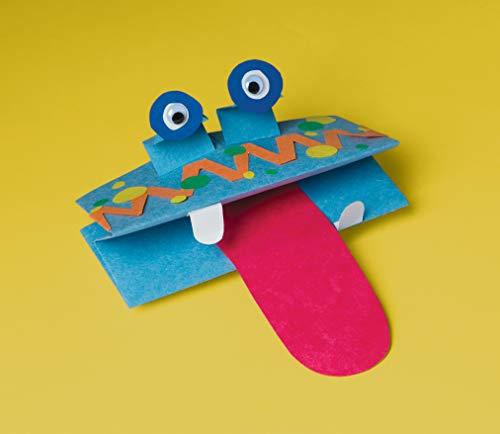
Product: SunWorks Construction Paper, Magenta, 12" x 18", 100 Sheets
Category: Arts, Crafts & Sewing | Crafting | Paper & Paper Crafts | Paper | Construction Paper
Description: SunWorks Construction Paper by Pacon, the 1 Teacher Approved Brand.
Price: $6.19
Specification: ASIN:B001FQMJFW|ShippingWeight:2.85pounds(Viewshippingratesandpolicies)|DateFirstAvailable:October28,2008